Nazeni Hovhannisyan

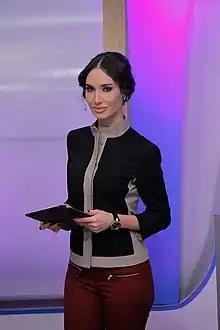

Nazeni Garniki Hovhannisyan (born July 18, 1982) is an Armenian actress, presenter and lecturer at the Yerevan State Institute of Theatre and Cinematography.